Shame (Uniform album)

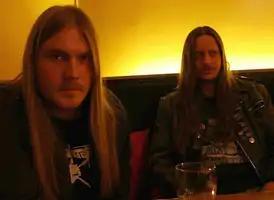
The track "Life in Remission" was inspired by the work of Darkthrone "(pictured in 2005)".

"Shame" has been described as industrial noise rock, industrial punk and industrial metal; AllMusic's Paul Simpson thought that the record's sound "snaps between various shades of heavy, electronically charged rock." Michael Berdan has listed punk rock acts Crossed Out and Anti Cimex and industrial metal acts Dead World and Spine Wrench as influences on the record, in addition to noise rock and black metal styles. Beats Per Minute's Todd Dedman drew comparisons to noise rock acts such as Helmet, Big Black and Cherubs, while likening Berdan's screams to those of David Yow. "Life in Remission", which features a rhythm section "similar to black metal", was conceived as a tribute to the works of Darkthrone, namely the records "Hate Them" (2003) and "Sardonic Wrath" (2004). The track "The Shadow of God's Hand" combines doom metal and thrash metal elements while "Dispatches from the Gutter" draws from " Ministry." The eight-minute closer track, "I Am the Cancer", was noted for its combination of "ambient drones and death metal breakdowns", in addition to its black metal and thrash metal riffs.